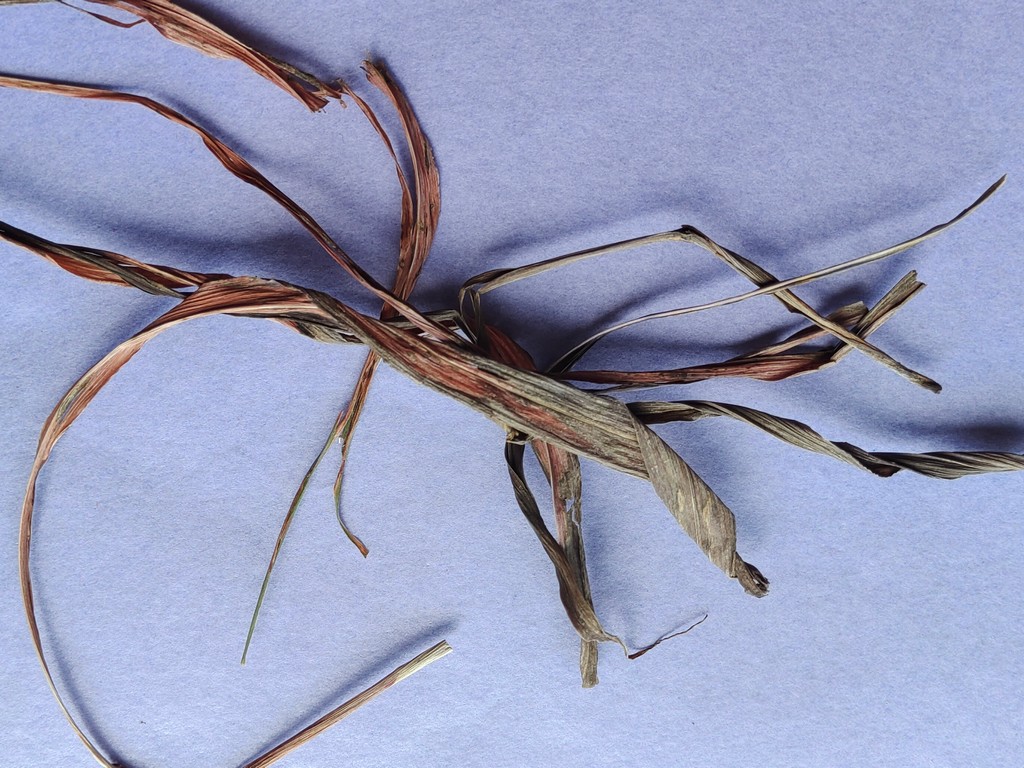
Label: Dried